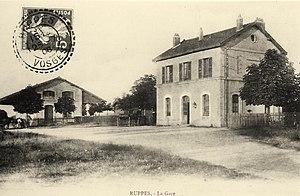
Carte postale de la gare vers 1908.
Ruppes est une commune française située dans le département des Vosges en région Grand Est.